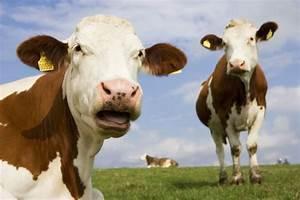
cow